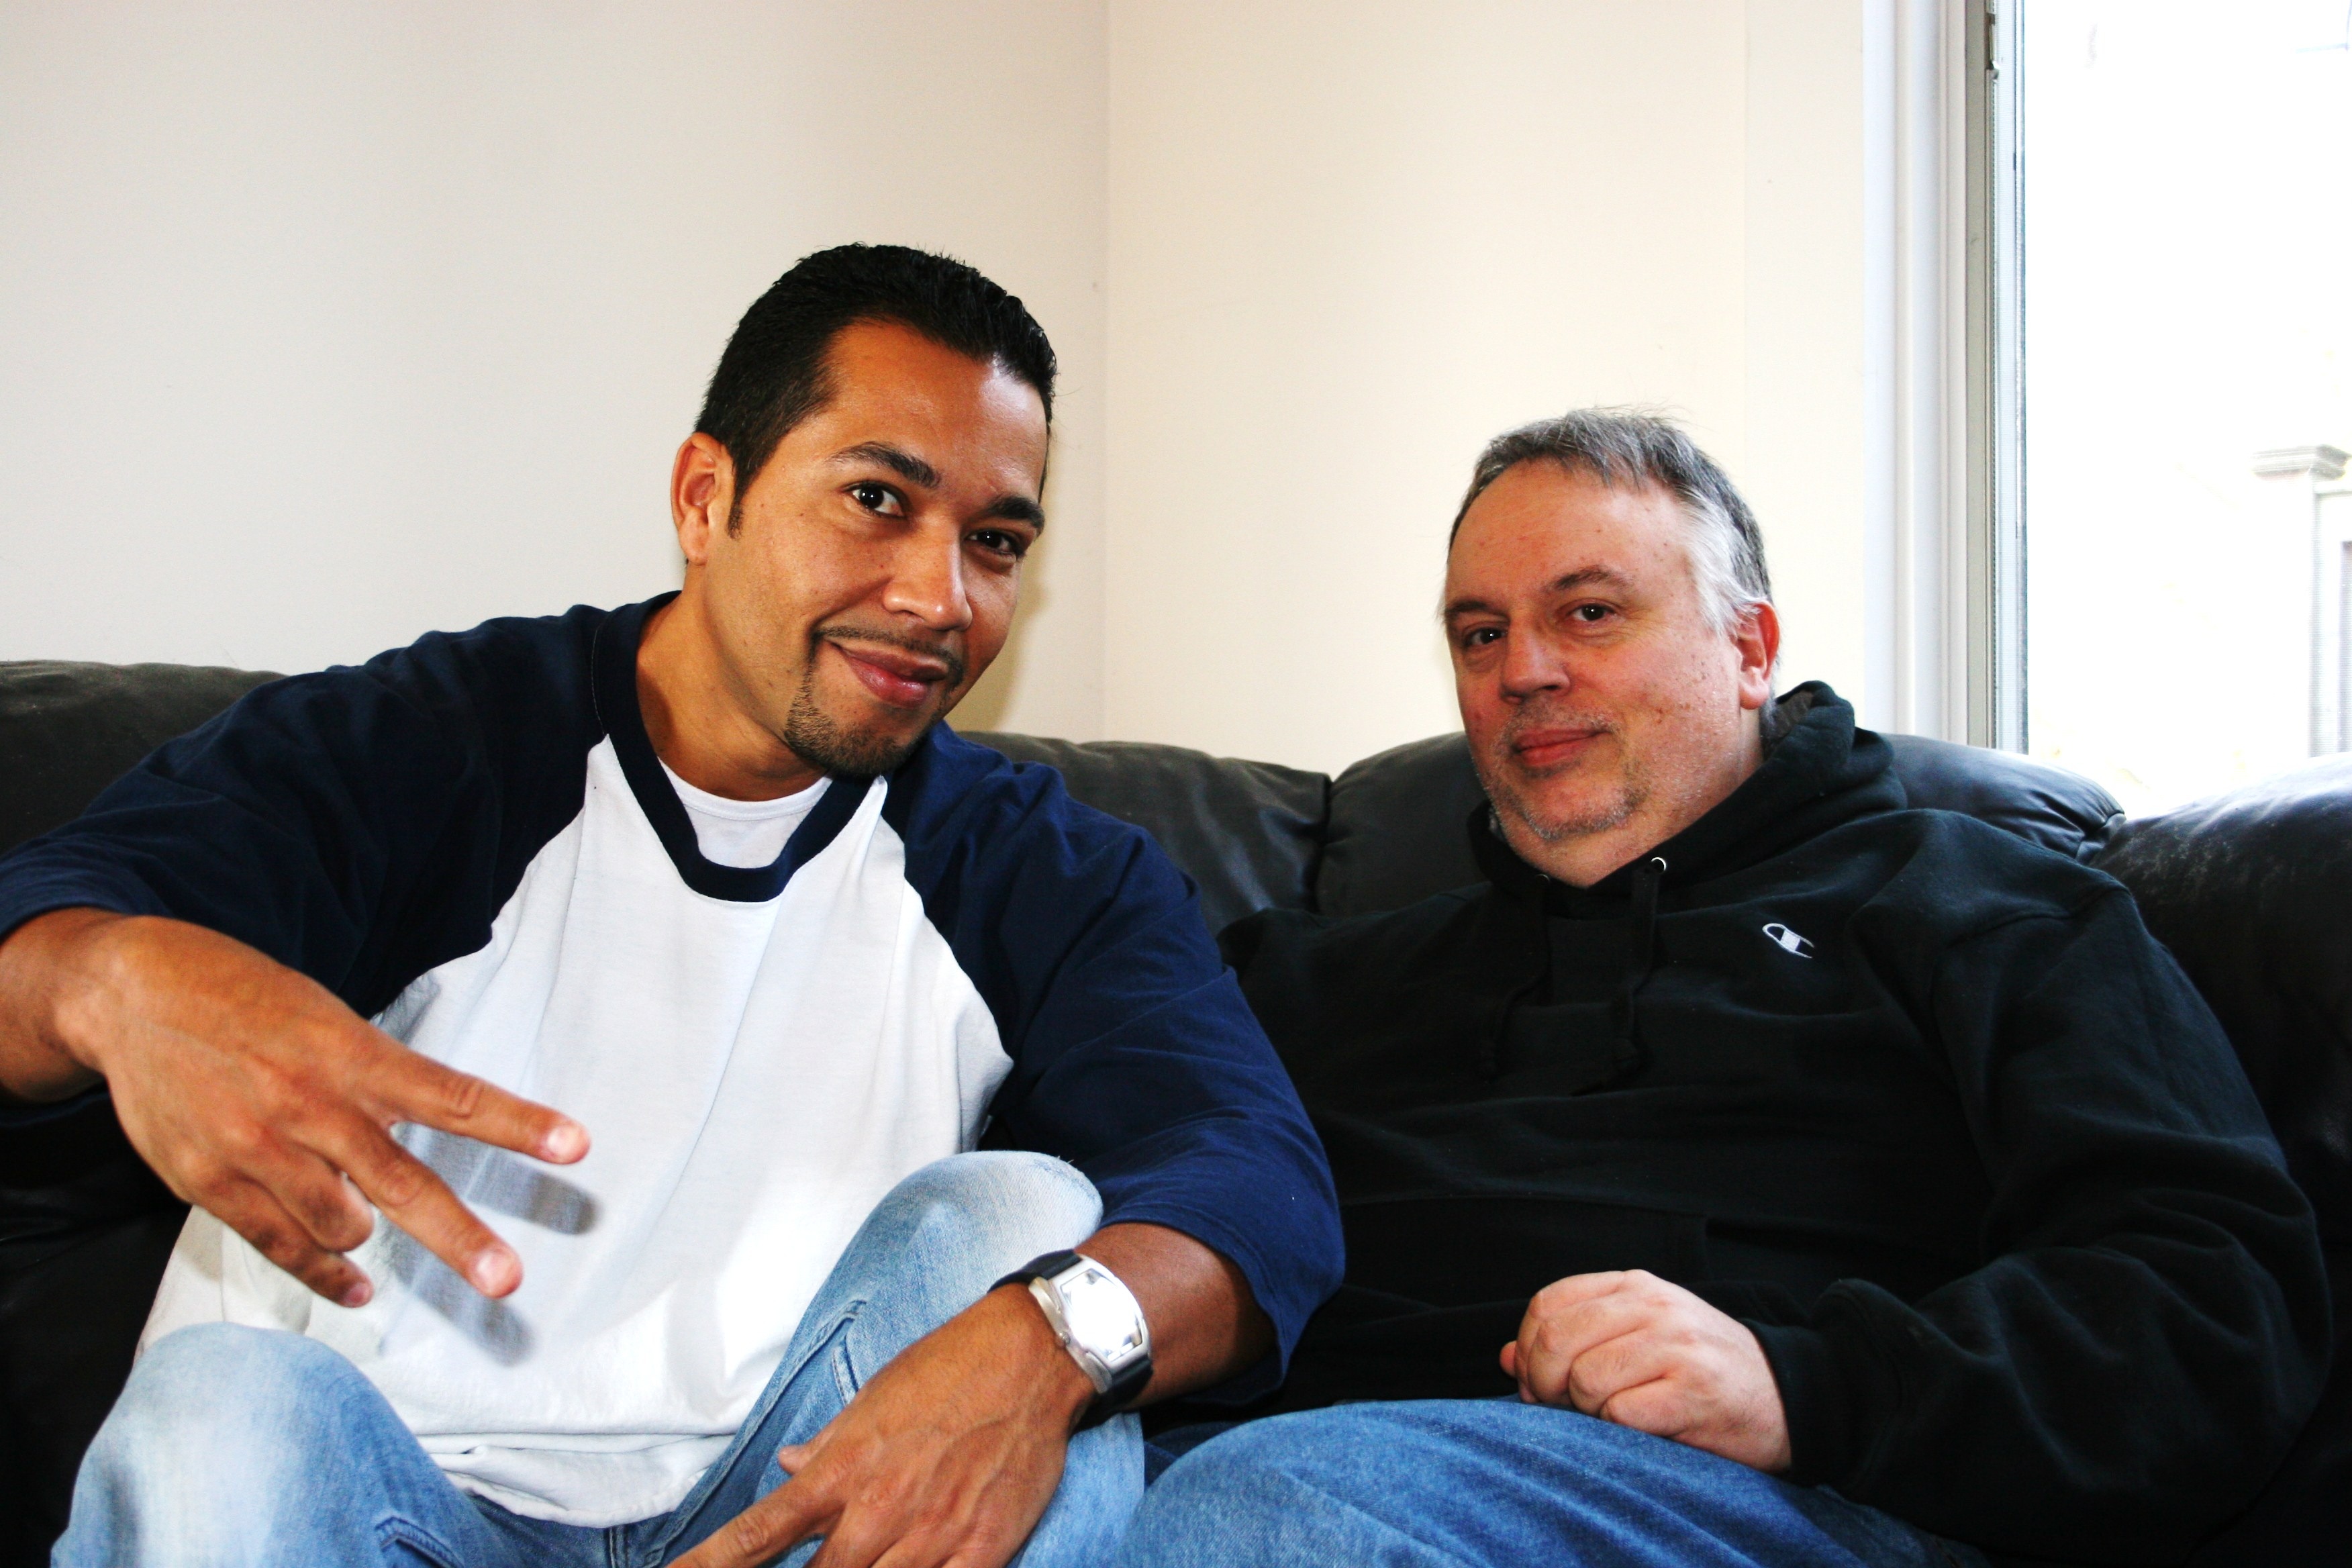
man, person, people, senior citizen, family, happy, cool, lucky, brother